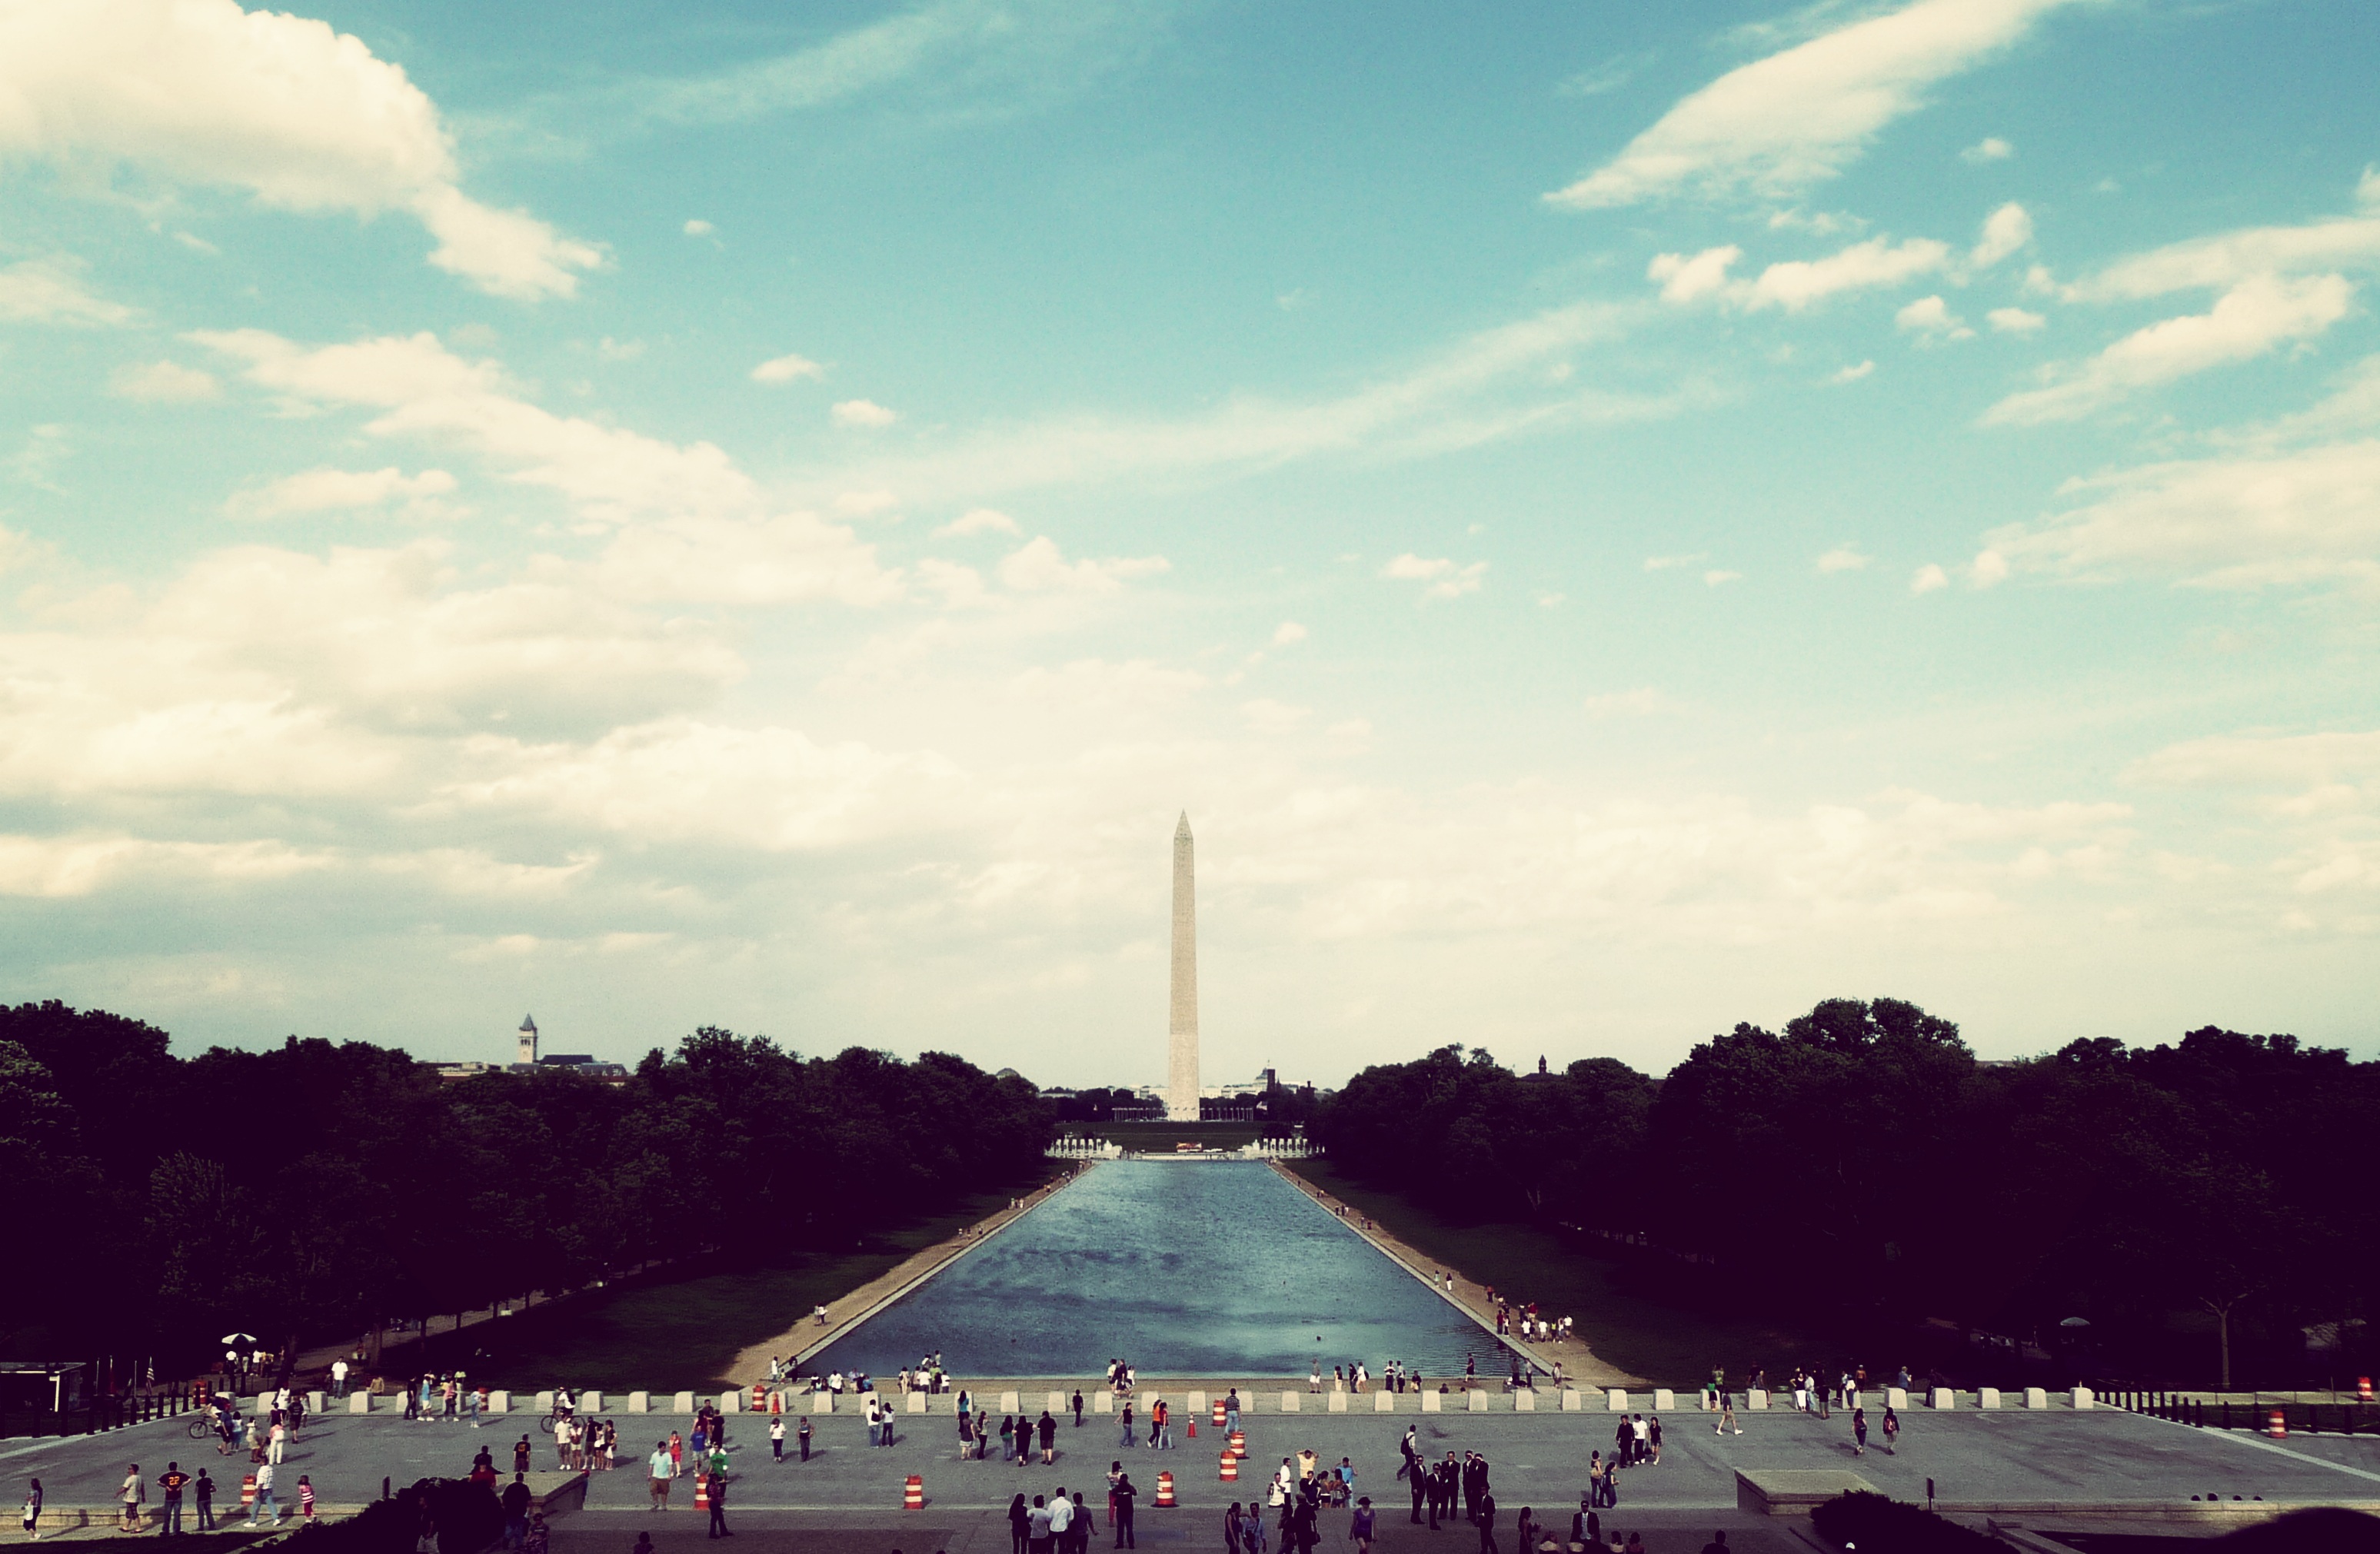
sea, water, horizon, cloud, architecture, people, sky, sunset, street, sunlight, morning, dawn, crowd, monument, dusk, evening, usa, america, landmark, washington, washington monument, trees, united states, capital, memorial, clouds, pedestrians, obelisk, washington dc, atmosphere of earth